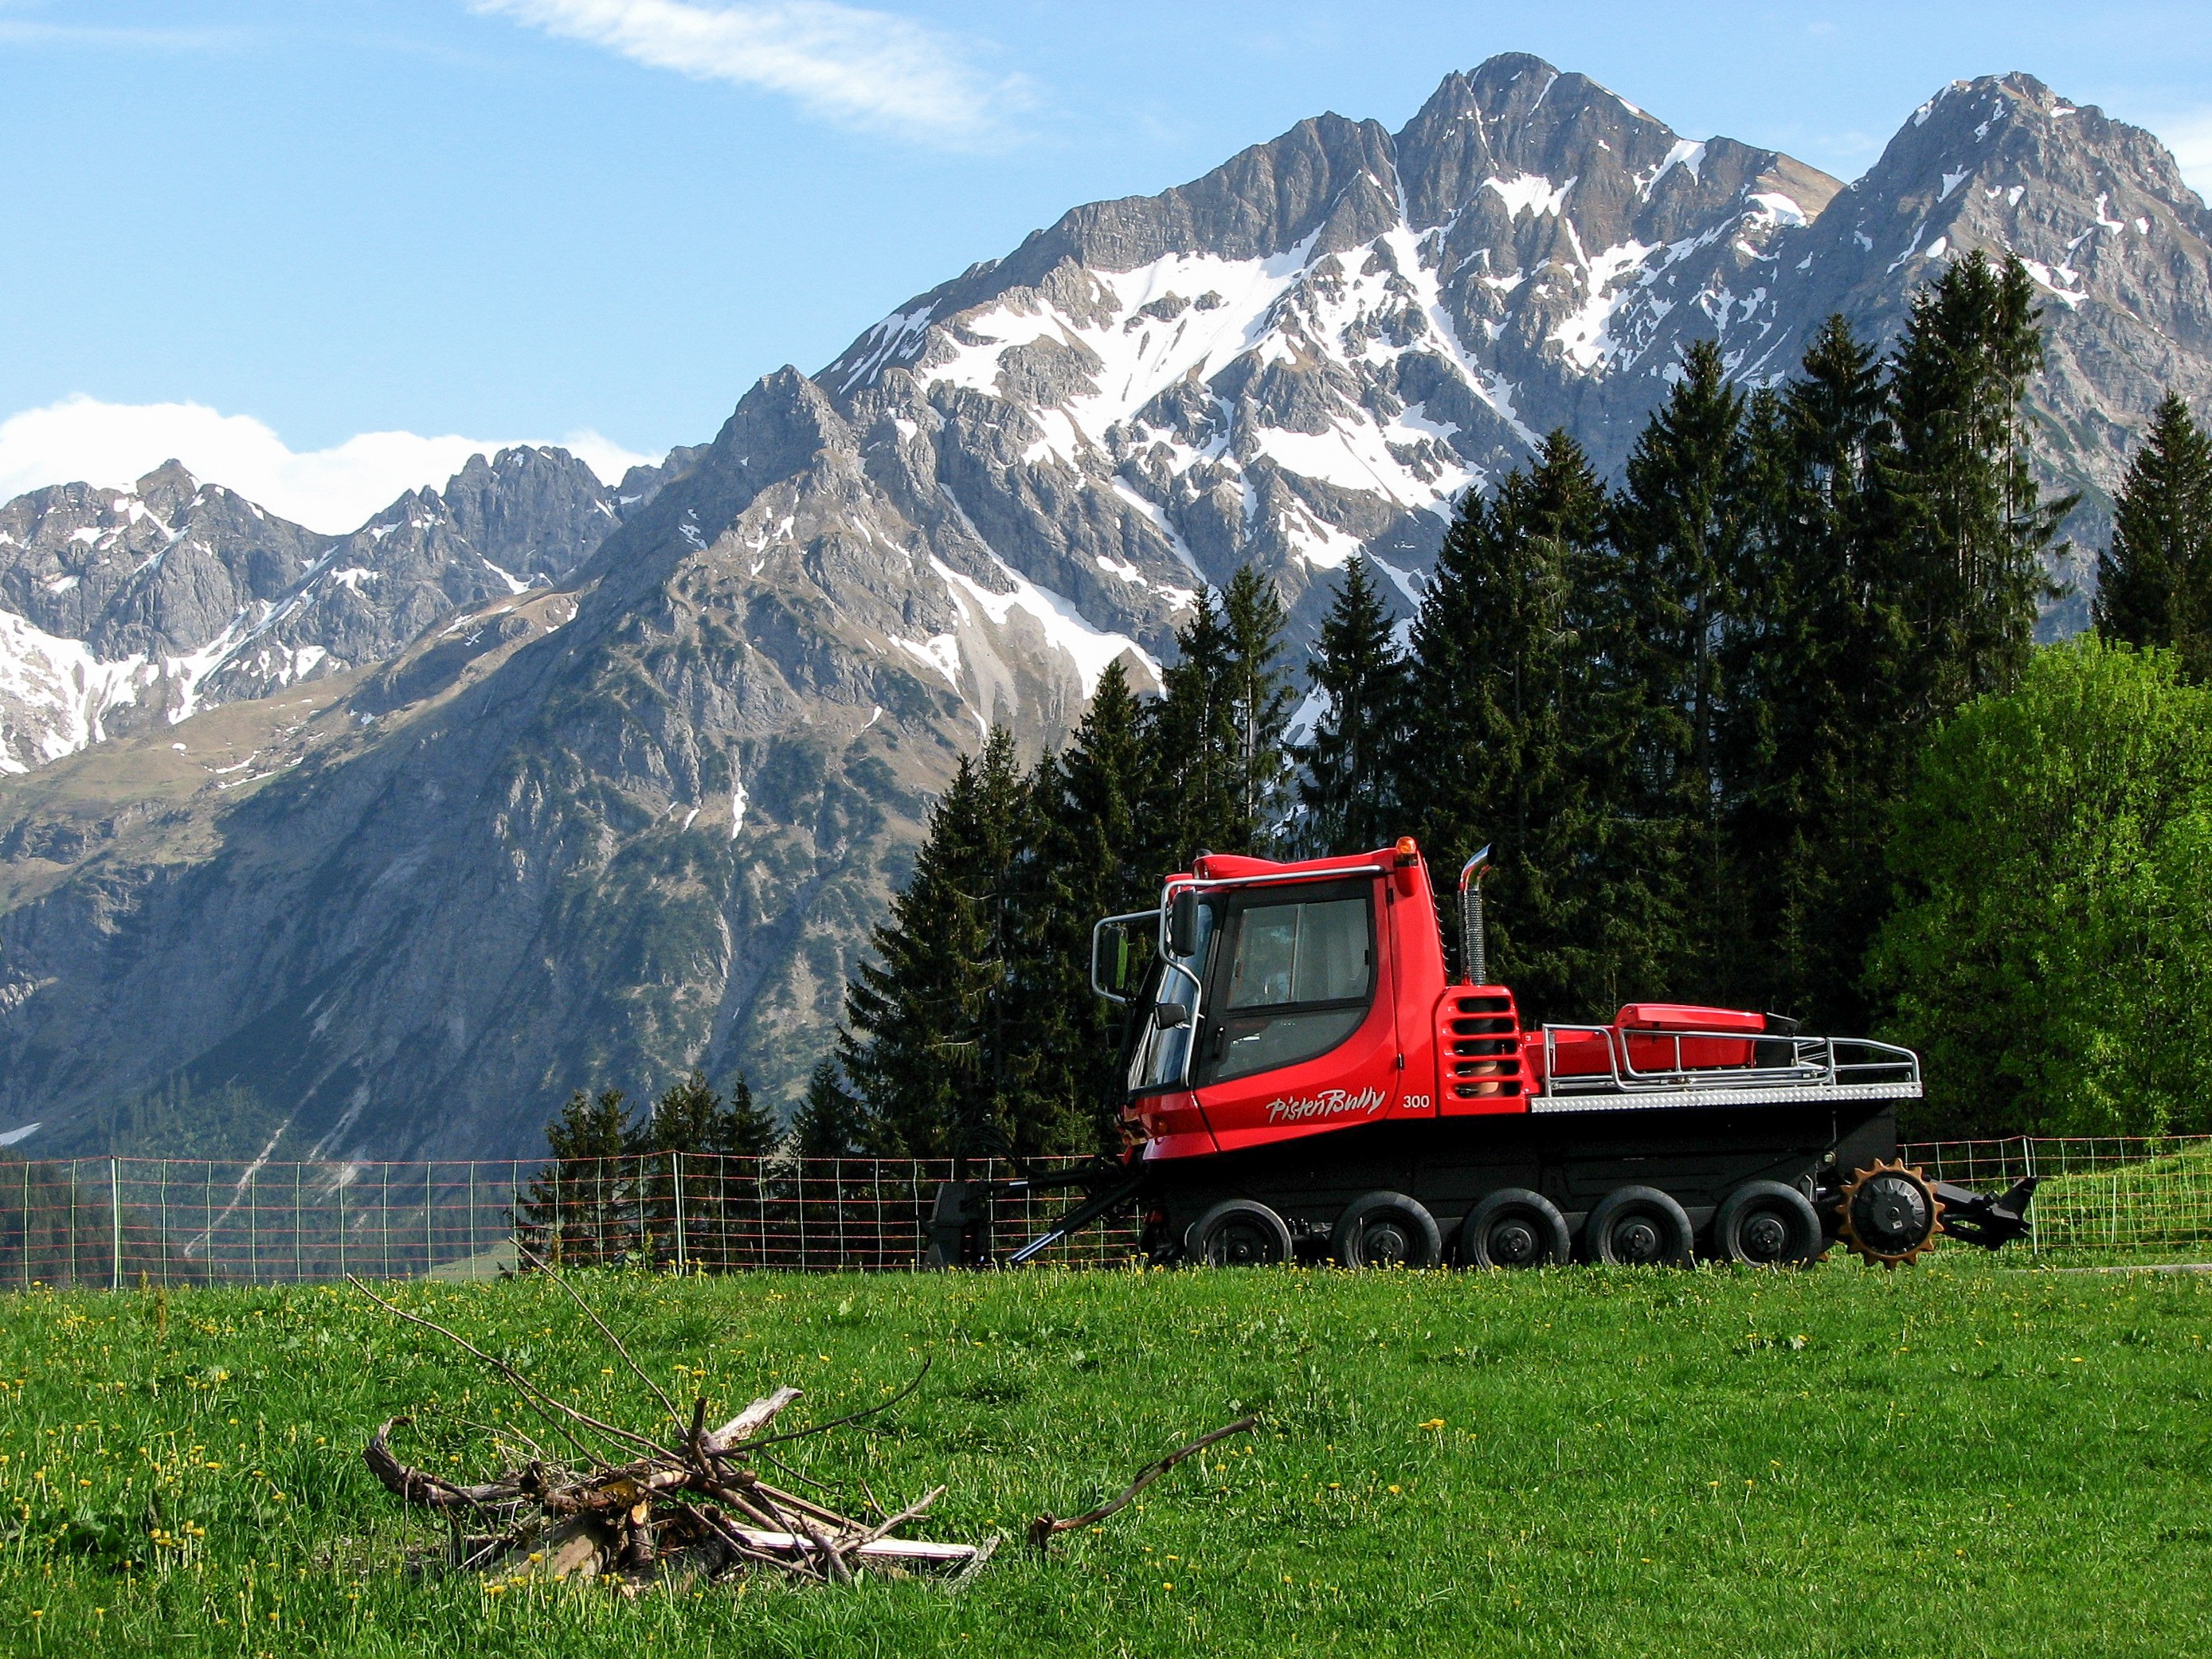
wilderness, mountain, hiking, adventure, mountain range, vehicle, hike, alpine, ridge, austria, mountains, alps, plateau, ecosystem, landform, mountain hiking, mountain pass, kleinwalsertal, snowcat, snow groomer, groomer, geographical feature, mountainous landforms, geological phenomenon